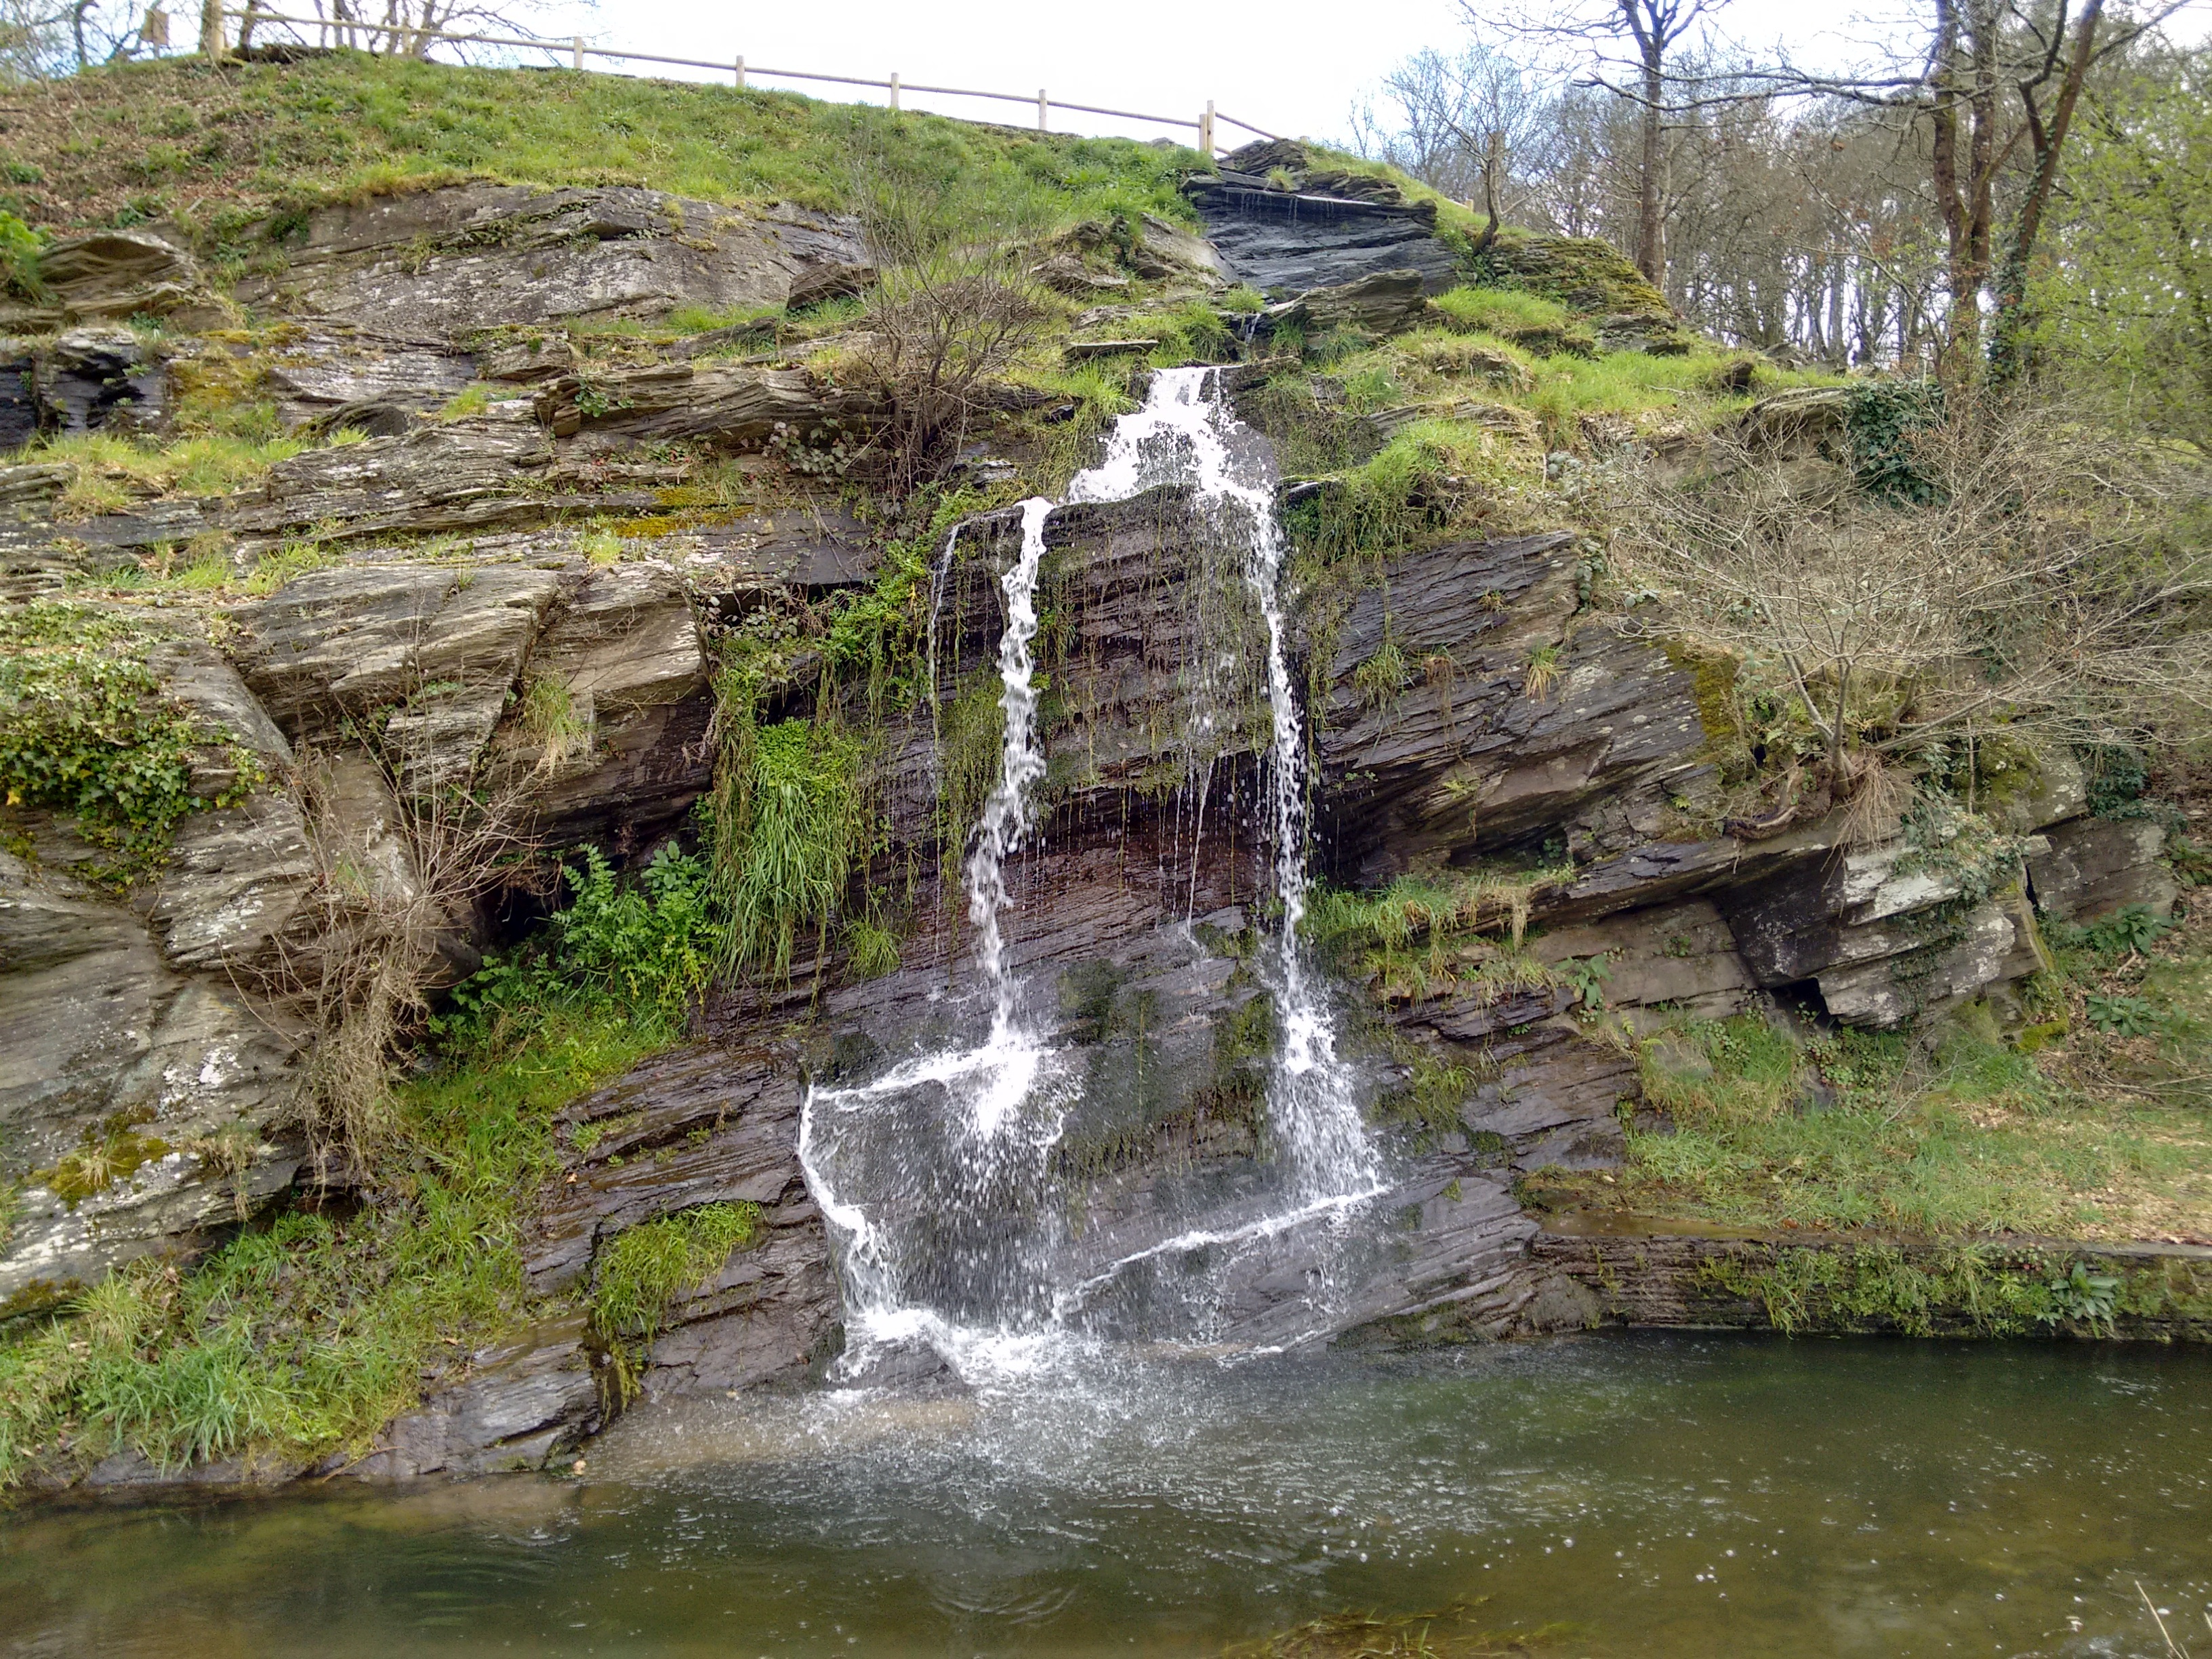
water, nature, waterfall, stream, body of water, ravine, wasserfall, water feature, watercourse